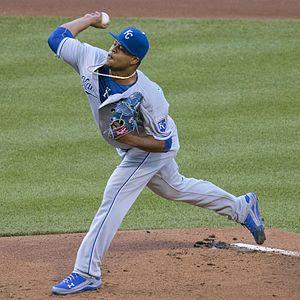
Edinson Volquez est un lanceur droitier des Marlins de Miami de la Ligue majeure de baseball.